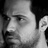
Emotion: sad